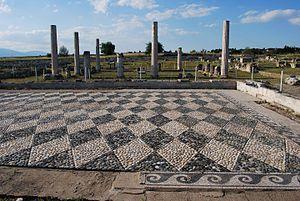
Vue du site archéologique de Pella.